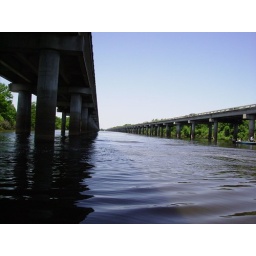
2nd longest bridge over water in US